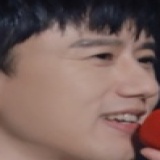
ca sĩ Trương Kiệt